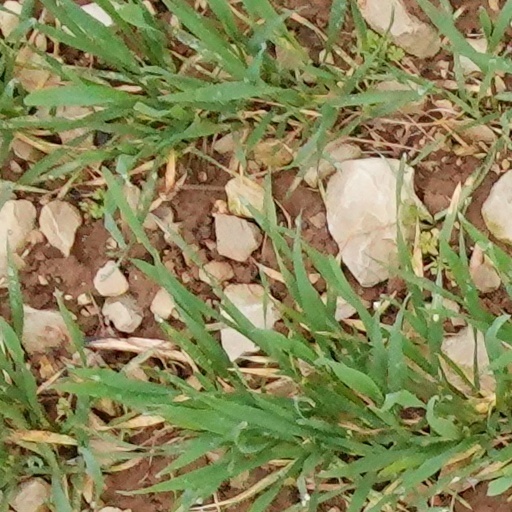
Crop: wheat